Church of the Mediator (Micanopy, Florida)

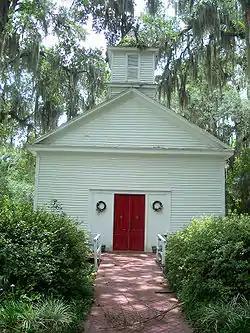
Church of the Mediator front

The Church of the Mediator is an historic church in Micanopy, Florida which was built in 1874 as a Presbyterian church but since 1966 has been an Episcopal church. It is a contributing property in the Micanopy Historic District.